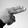
ASL letter: H